Internet backbone

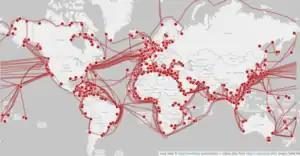
Routing of prominent undersea cables that serve as the physical infrastructure of the Internet.

Fiber-optic communication remains the medium of choice for Internet backbone providers for several reasons. Fiber-optics allow for fast data speeds and large bandwidth, suffer relatively little attenuation — allowing them to cover long distances with few repeaters — and are immune to crosstalk and other forms of electromagnetic interference.